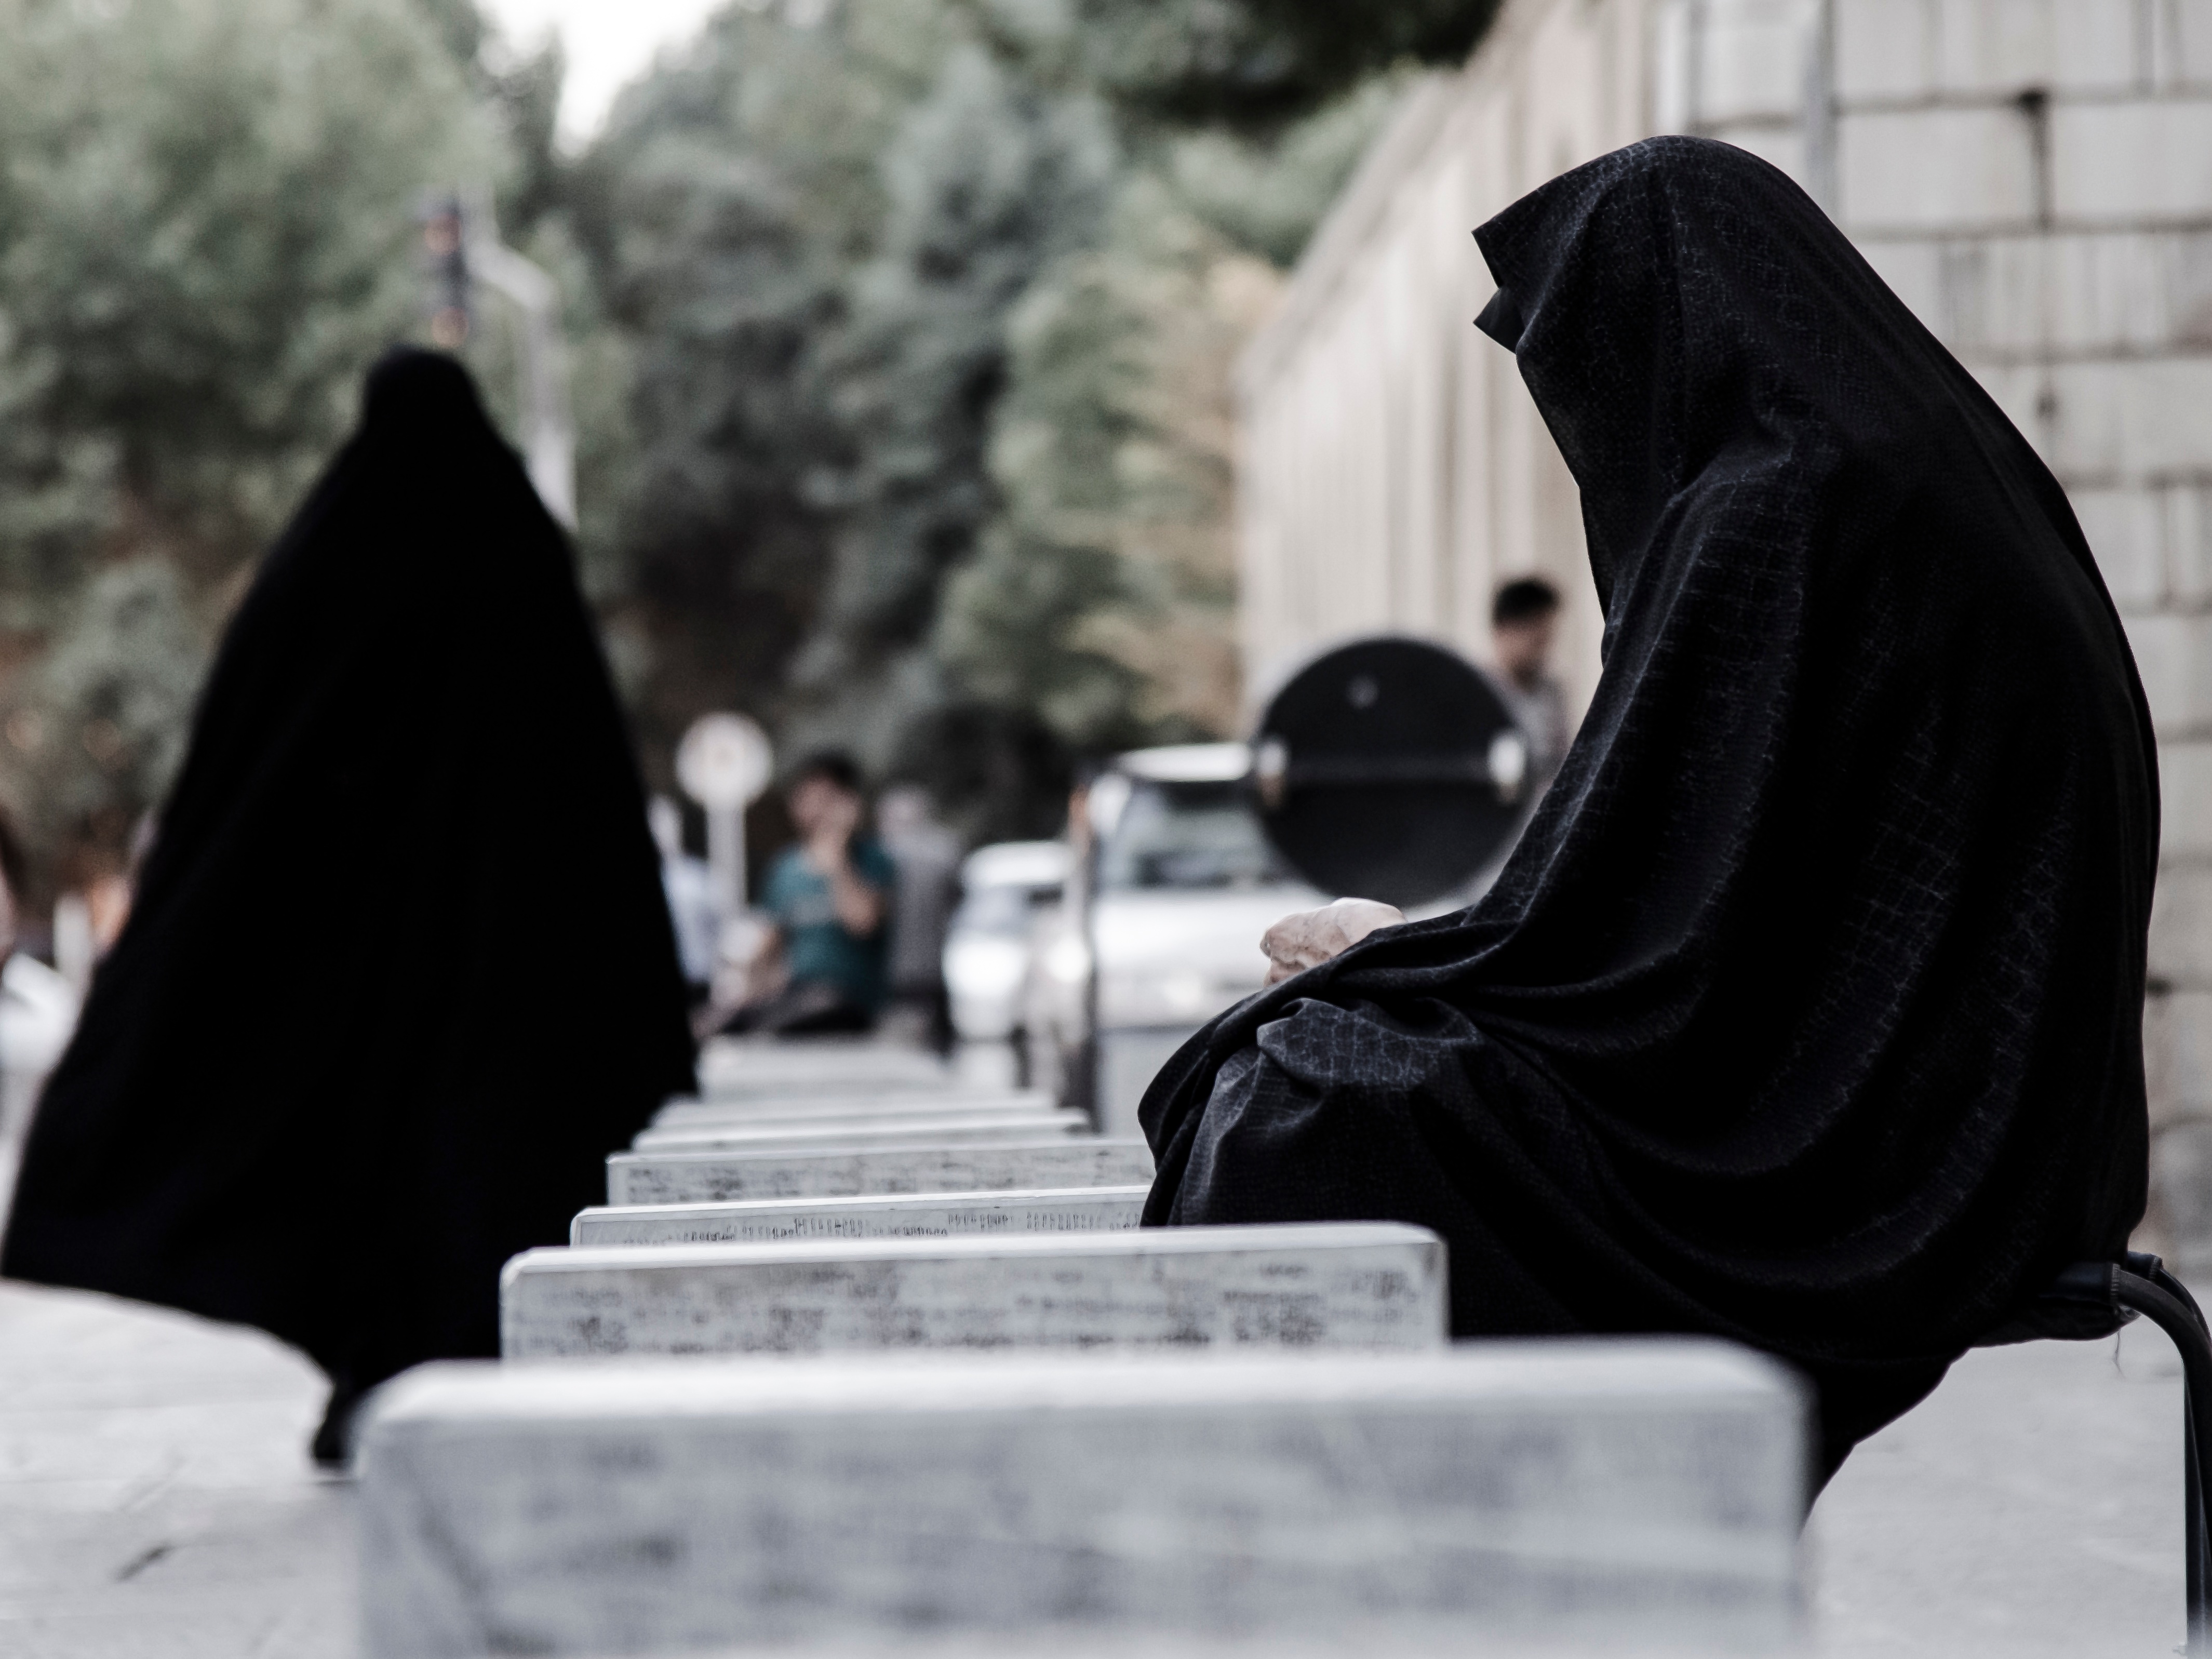
person, snow, winter, woman, spring, sitting, covered, black, temple, photograph, burka, iran, hijab, interaction, human positions